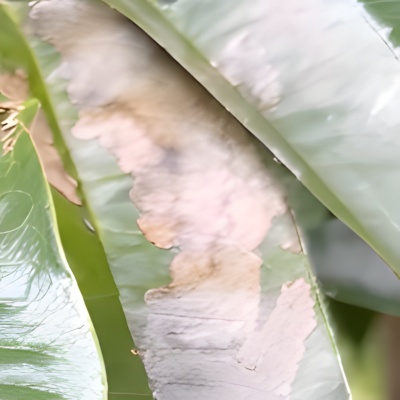
Label: Leaf_Rhizoctonia